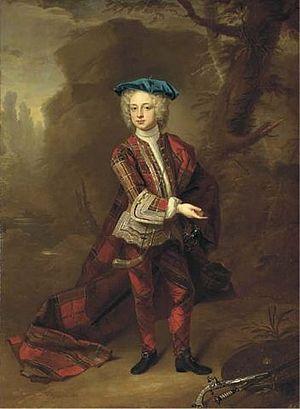
Thomas Osborne, 4ᵉ duc de Leeds, appelé comte de Danby depuis sa naissance jusqu'en 1729 puis marquis de Carmarthen jusqu'en 1731, était un pair, politicien et juge britannique. En 1731, il succède à son père comme duc de Leeds.